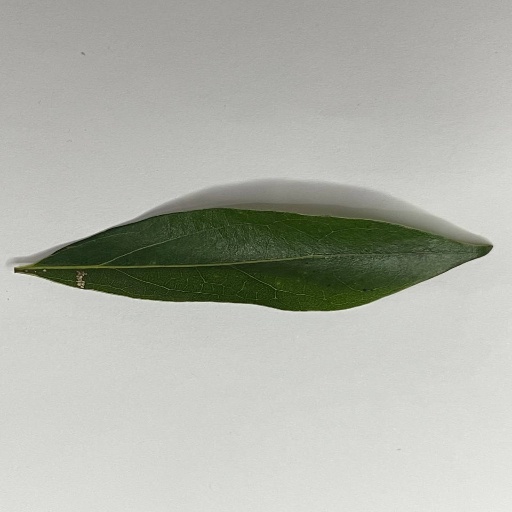
Species: Camphor
Leaf condition: Healthy Leaf